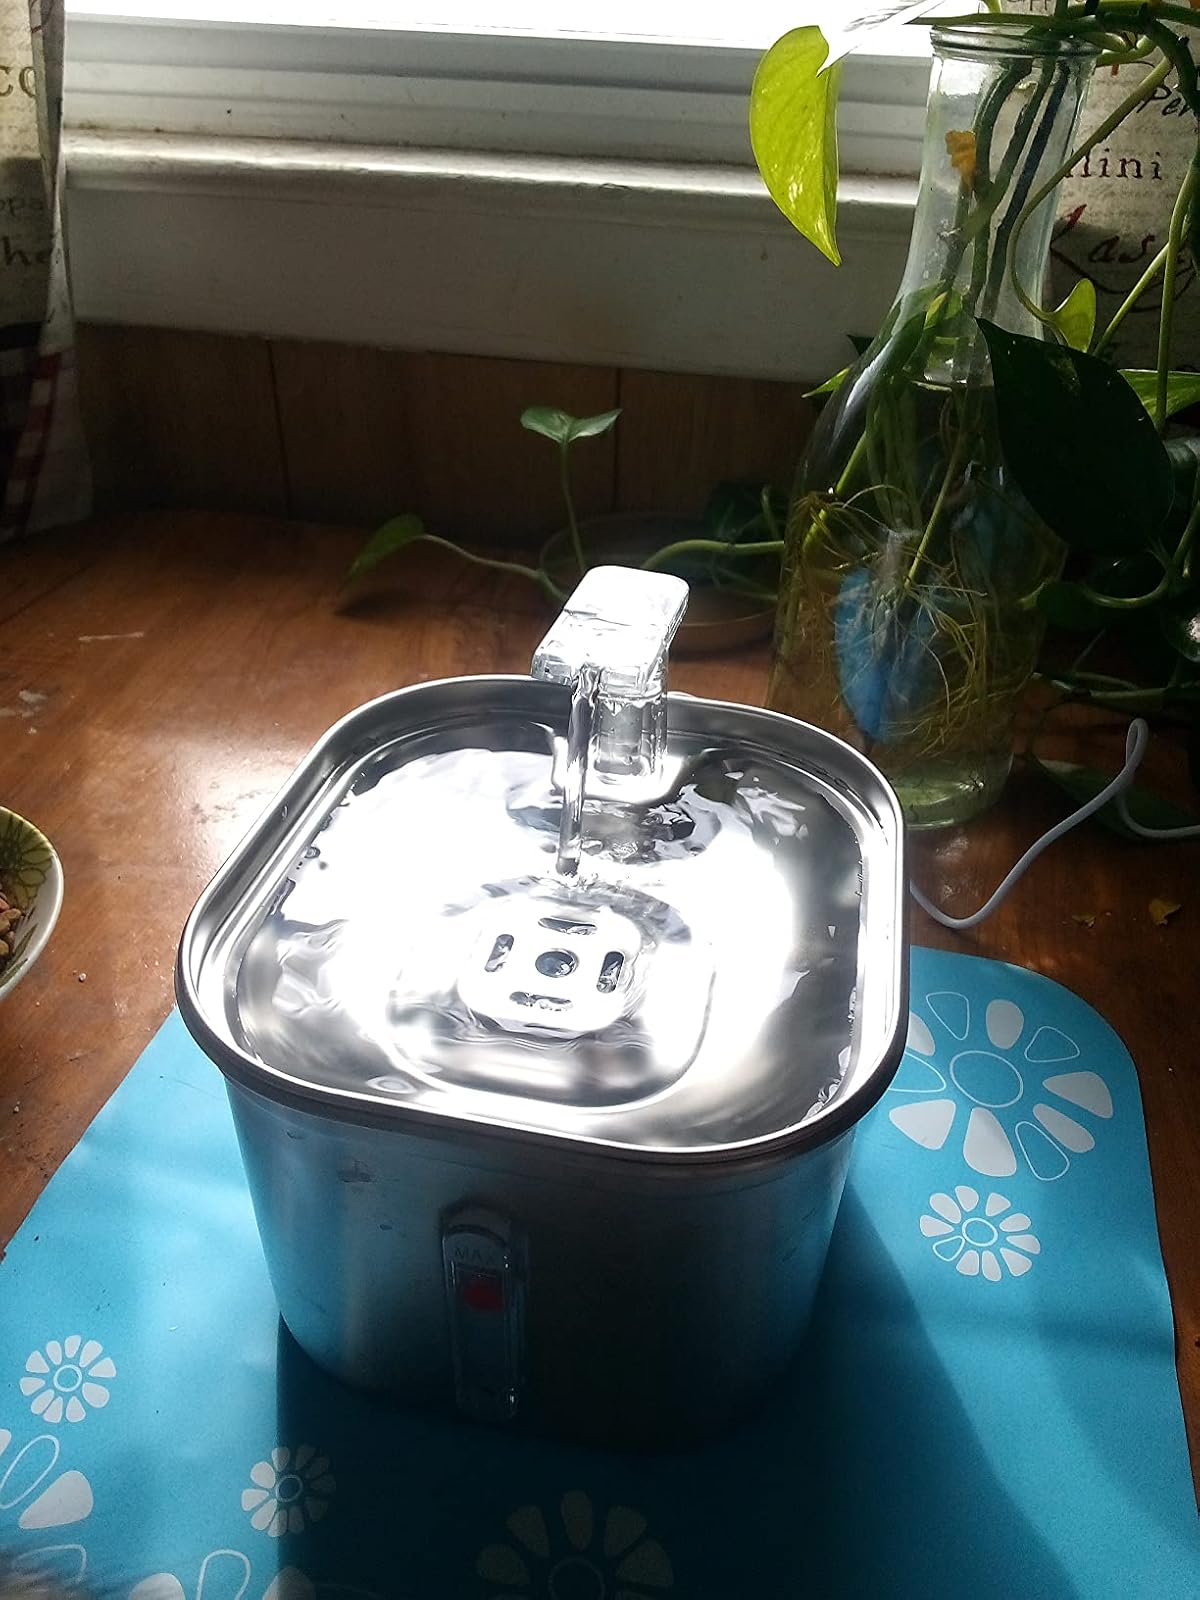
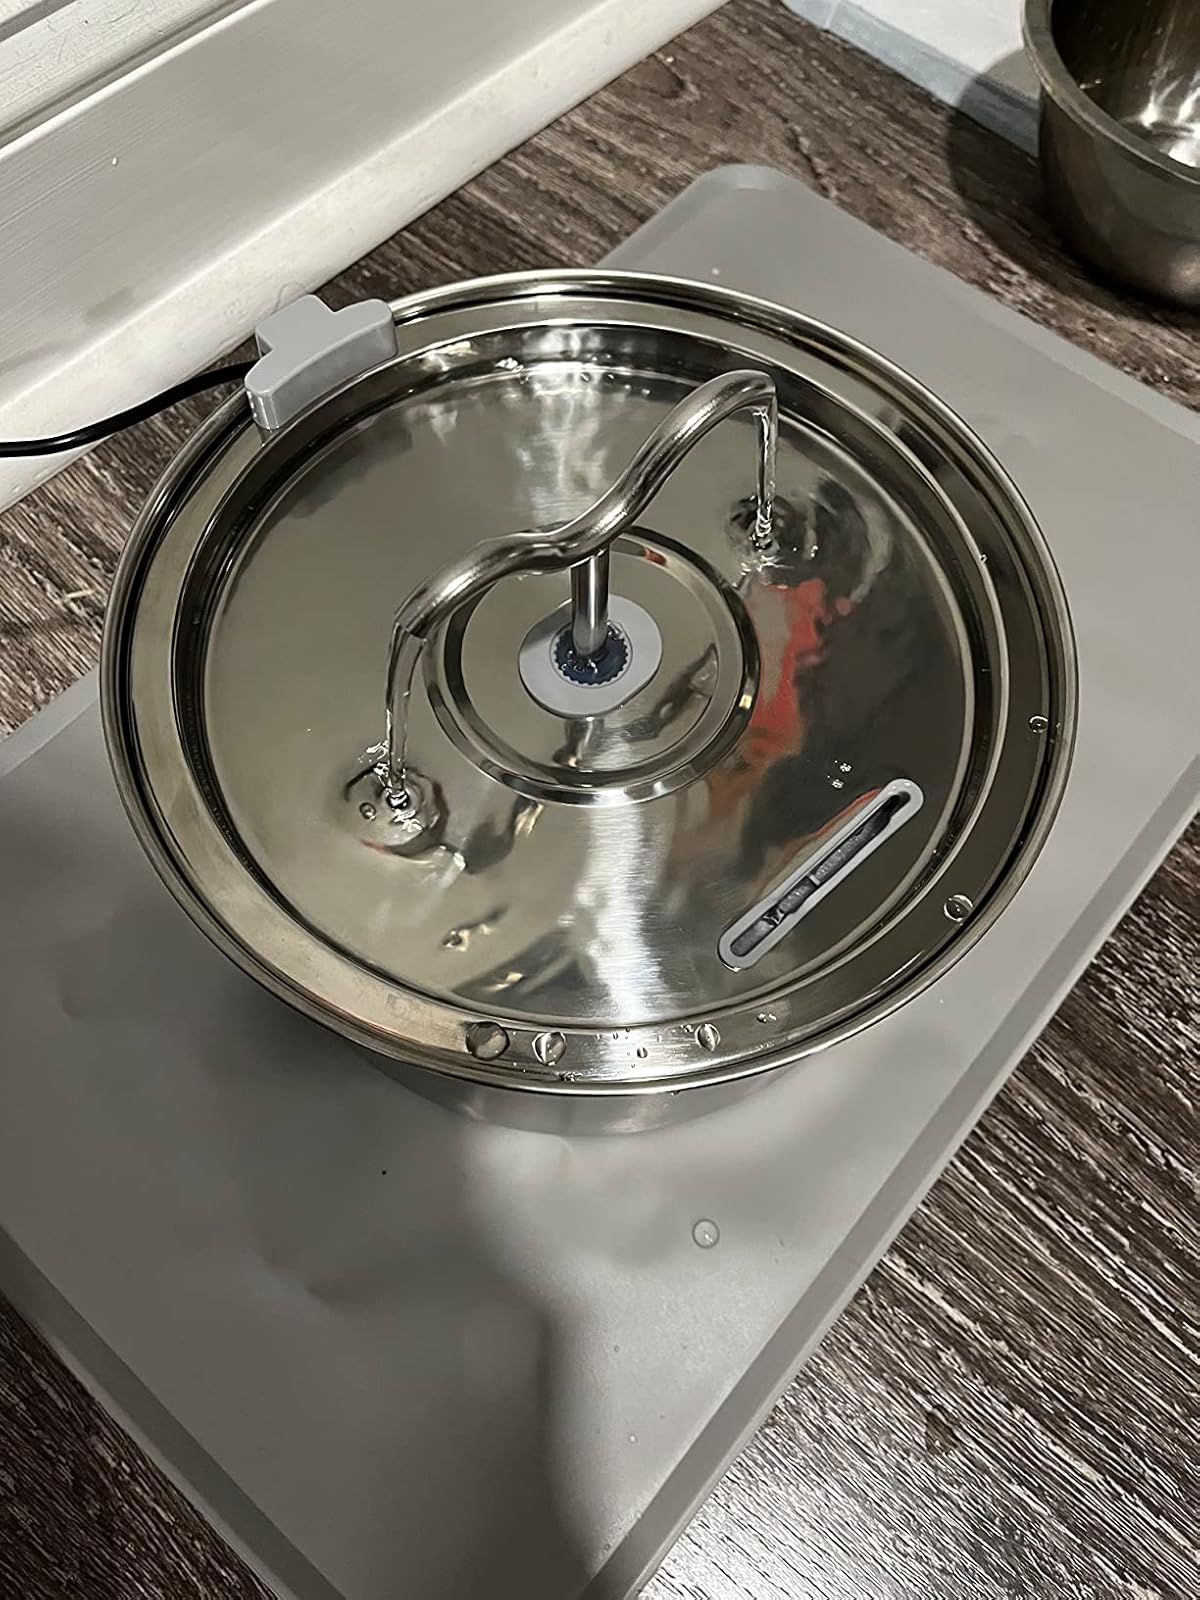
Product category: items_bowl
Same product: no